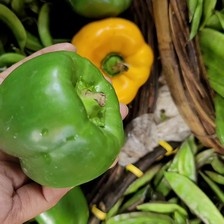
Label: capsicum